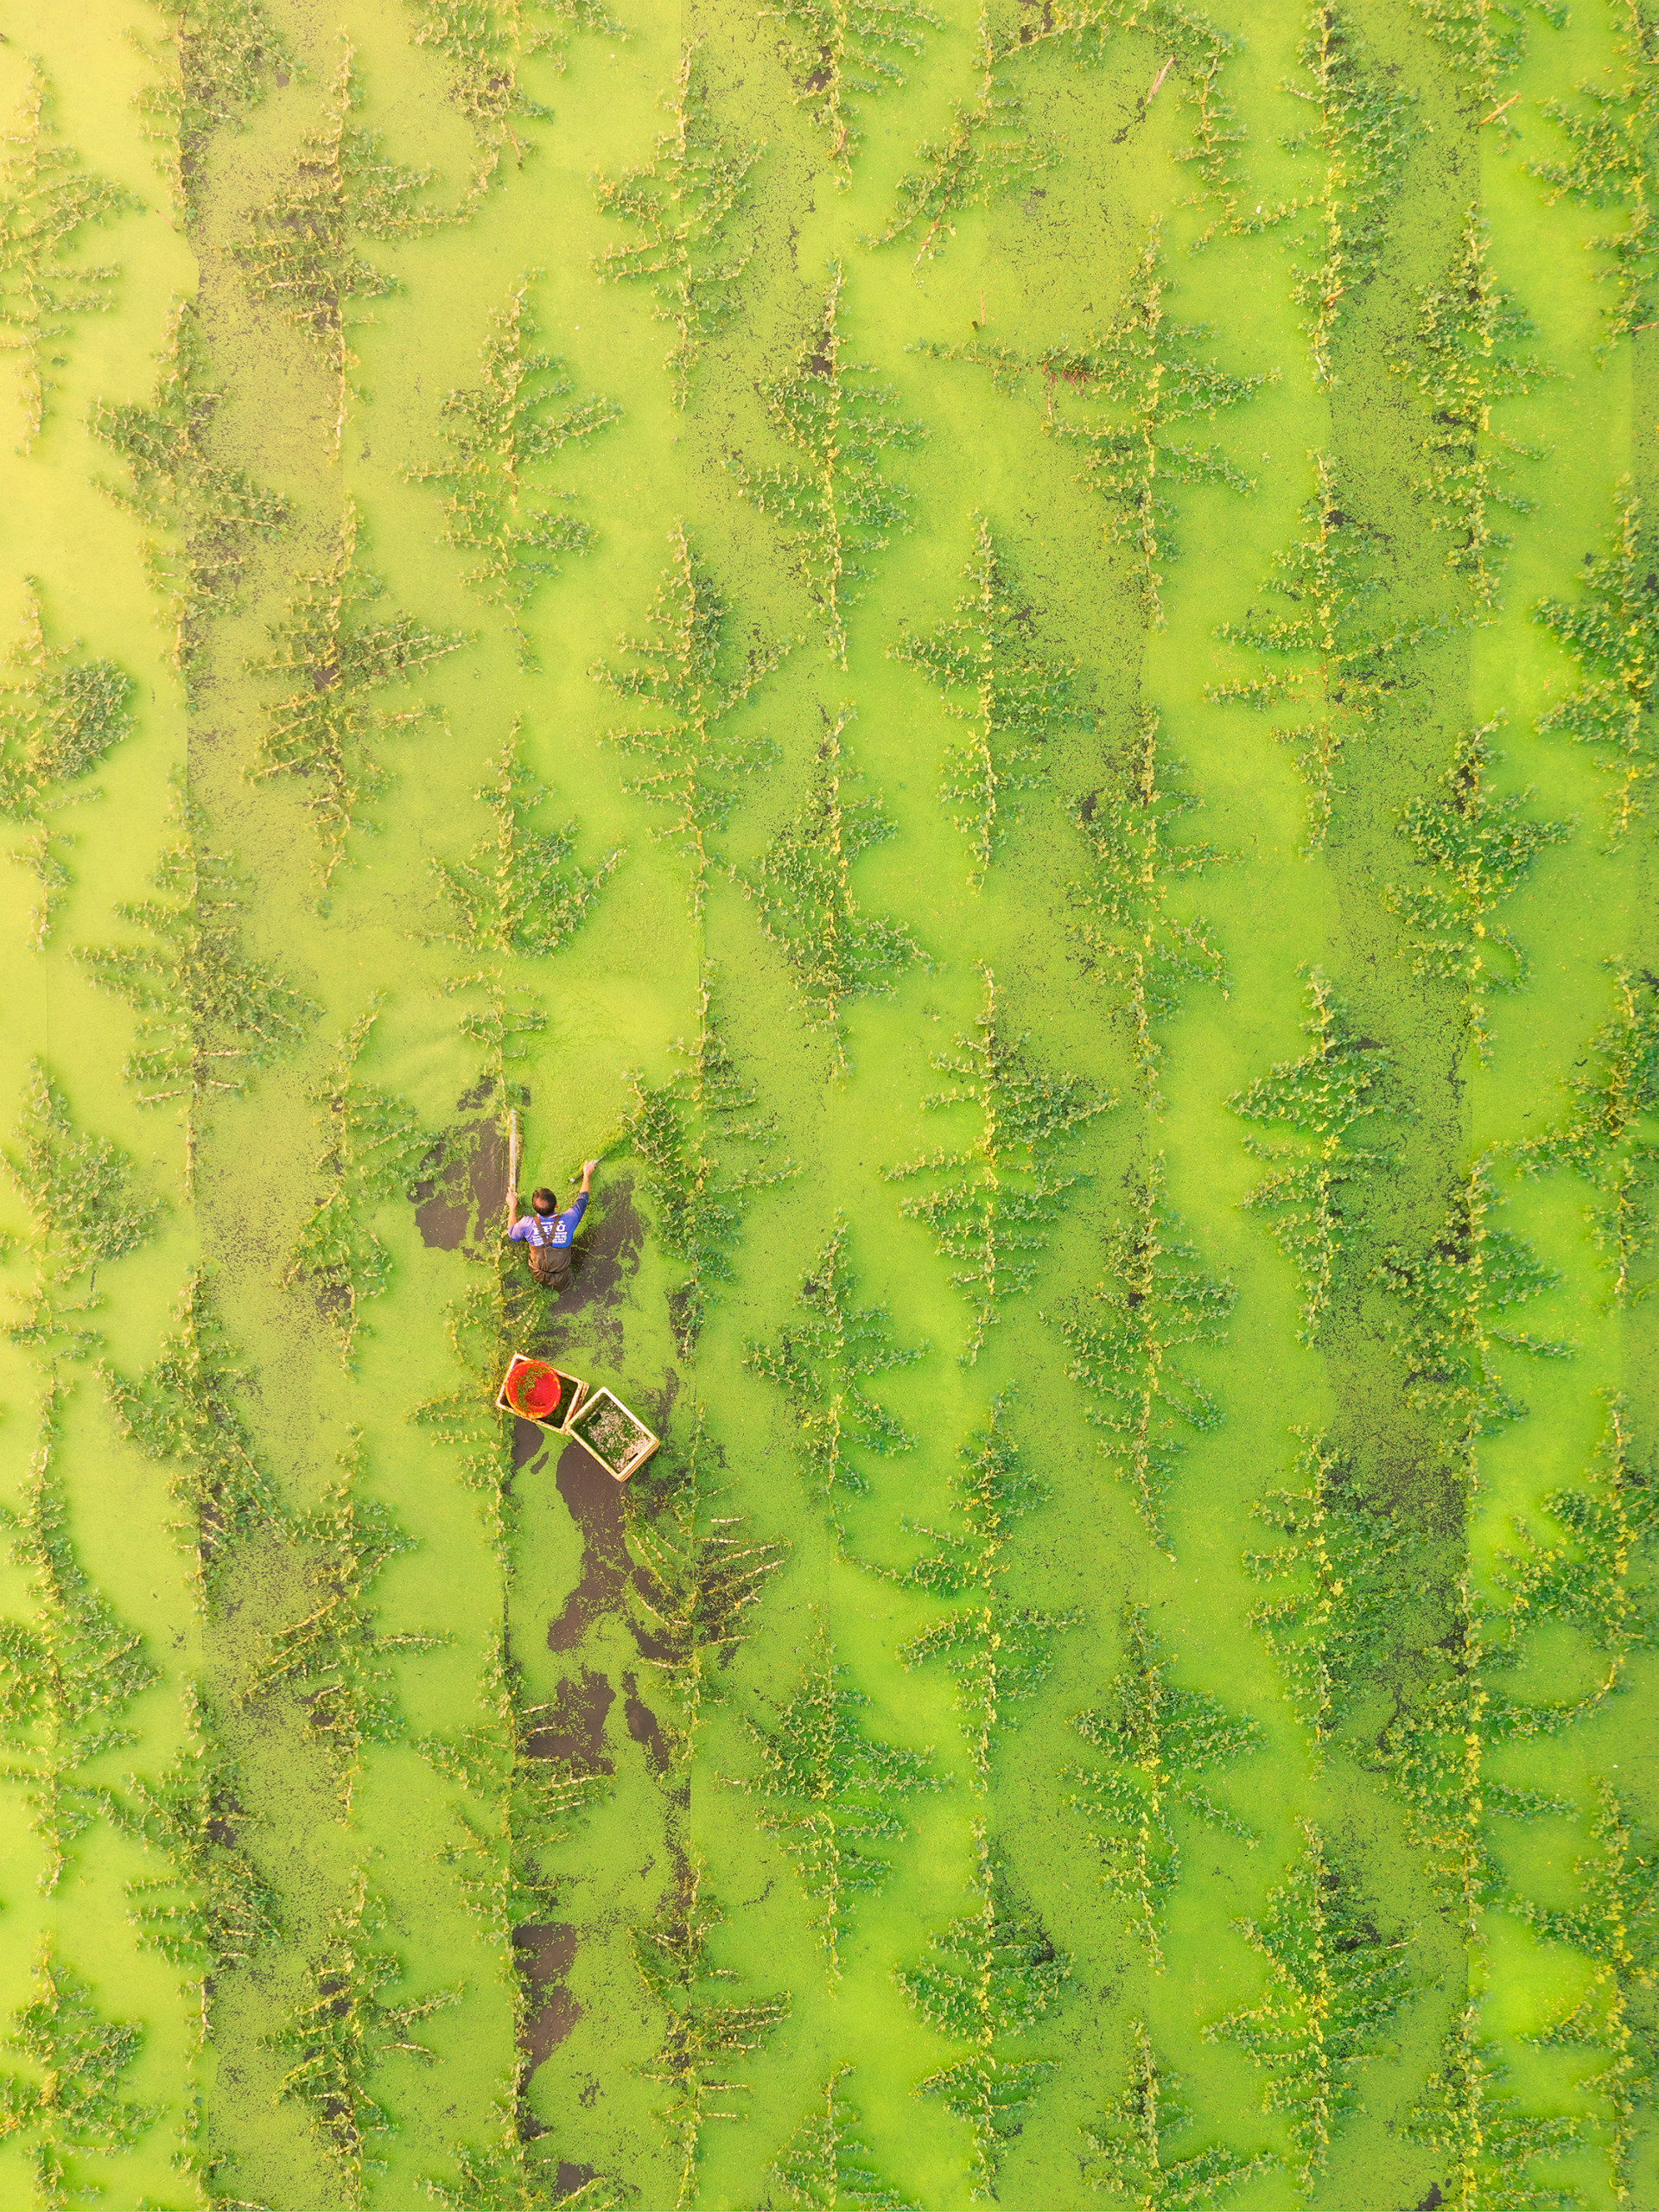
natural, plant, terrestrial plant, vegetation, grass, rectangle, groundcover, grassland, pattern, insect, natural landscape, tree, meadow, symmetry, People in nature, wallpaper, wildlife, art, landscape, wildflower, font, flowering plant, non vascular land plant, vascular plant, terrestrial animal, prairie, Pedicel, linens, plant stem, circle, coquelicot, field, visual arts, fictional character